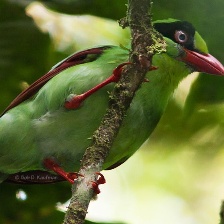
Species: GREEN MAGPIE
Scientific name: CISSA CHINENSIS
ImageNet parent category: magpie